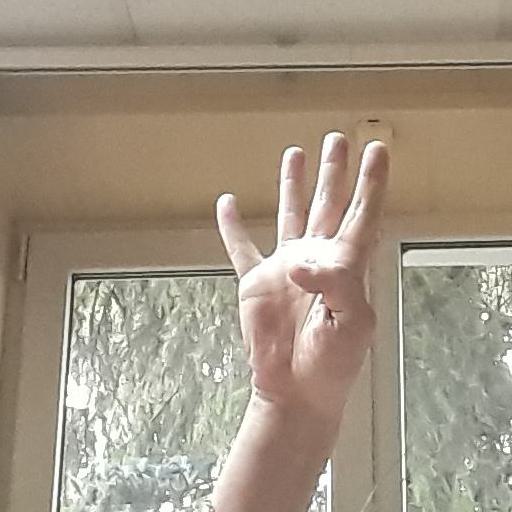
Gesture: four